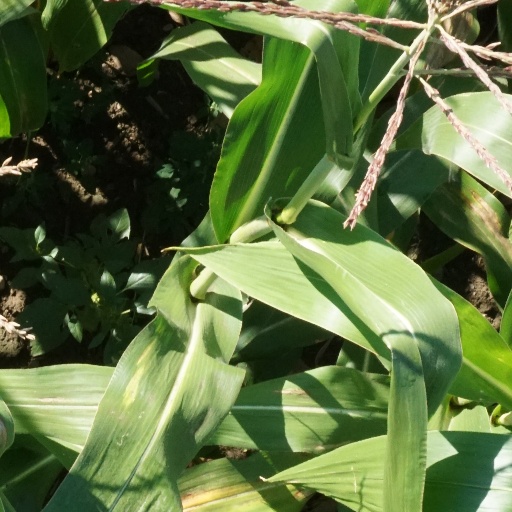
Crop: maize; corn